John Stevens (New Jersey politician)

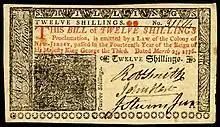
New Jersey Colonial currency (1776) signed by Stevens (bottom).

With his brother Richard, he owned mercantile vessels and commanded them on voyages to Madeira and the Caribbean between 1739 and 1743. He then settled in Perth Amboy, where he was a vestryman at St. Peter's Church from 1749 to 1752. He was a large landowner in the New Jersey counties of Hunterdon, Union, and Somerset, and he owned a copper mine at Rocky Hill that was later abandoned.